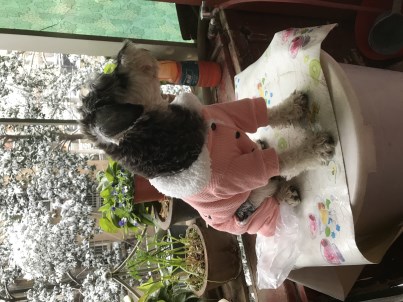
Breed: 2342-n000102-miniature_schnauzer